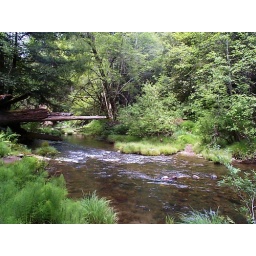
bikes and horses must use this ford under Pescadero Creek Bridge, one of many water crossings at the park